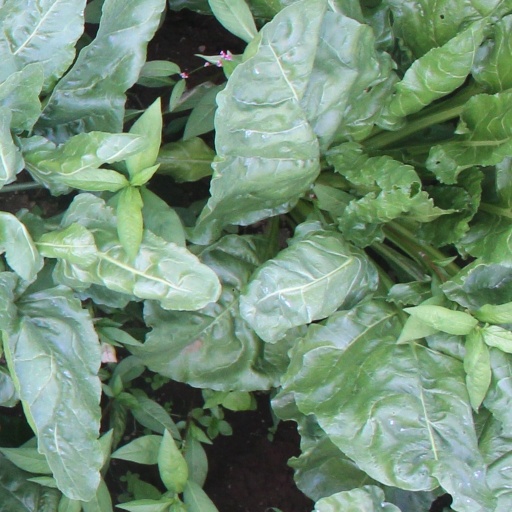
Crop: sugar beet